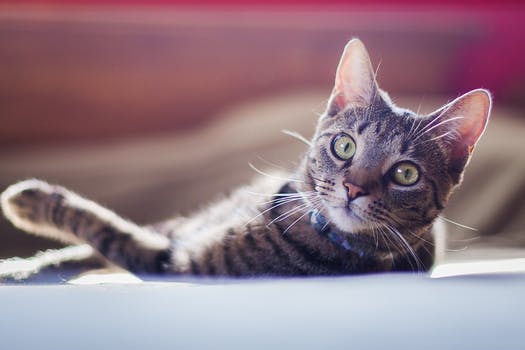
Label: No Watermark